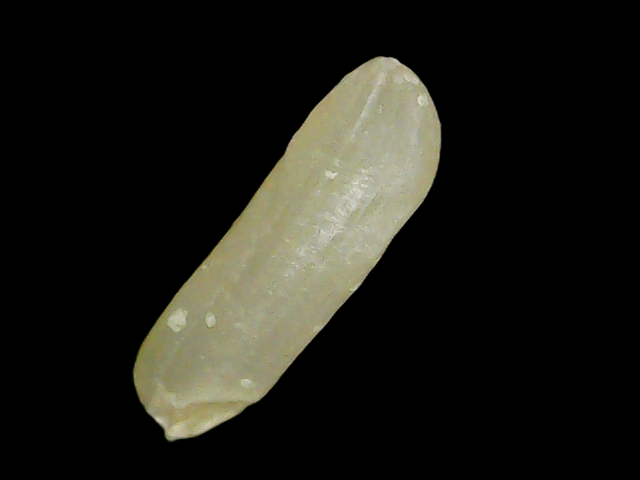
Rice variety: Binadhan26